Naumburg Cathedral and the High Medieval Cultural Landscape of the Rivers Saale and Unstrut

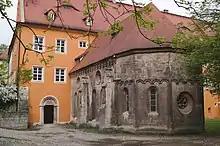
Chapel of Monastery Pforta

The so-called Abbot's Chapel (Abtskapelle) is considered to be an outstanding architectural example of the medieval infirmaries and nursing wards of the Cistercian monks. Before its conversion into an abbot's home, it had been part of the infirmary wing, allowing people to participate in the mass from there. Rare elements were found in the structure such as the latrine and the chamber of the infirmary.